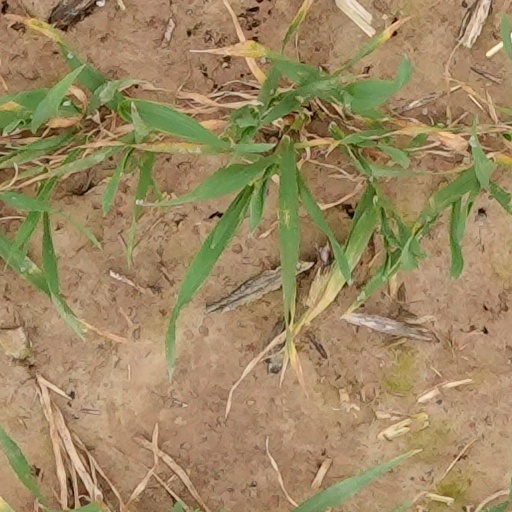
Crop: wheat